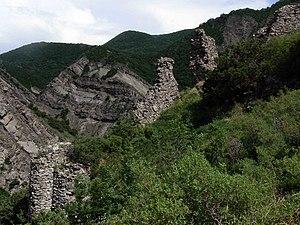
Ruines du palais royal d'Armaz. Ruines du Palais d'Armaz.
Amazap II d'Ibérie, aussi nommé Amazasp II, est le dix-huitième souverain du royaume d'Ibérie, régnant d'après les sources de 182/185 à 186/189. Roi dont les origines sont discutées, il doit durant son règne affronter les envahisseurs alains tout en s'alignant sur la Parthie, abandonnant ainsi la politique pro-romaine de ses prédécesseurs. Ce changement de politique cause son renversement par les forces réactionnaires et pro-romaines d'Ibérie après quatre années de règne. Amazap II est le dernier roi d'Ibérie de la dynastie artaxiade.